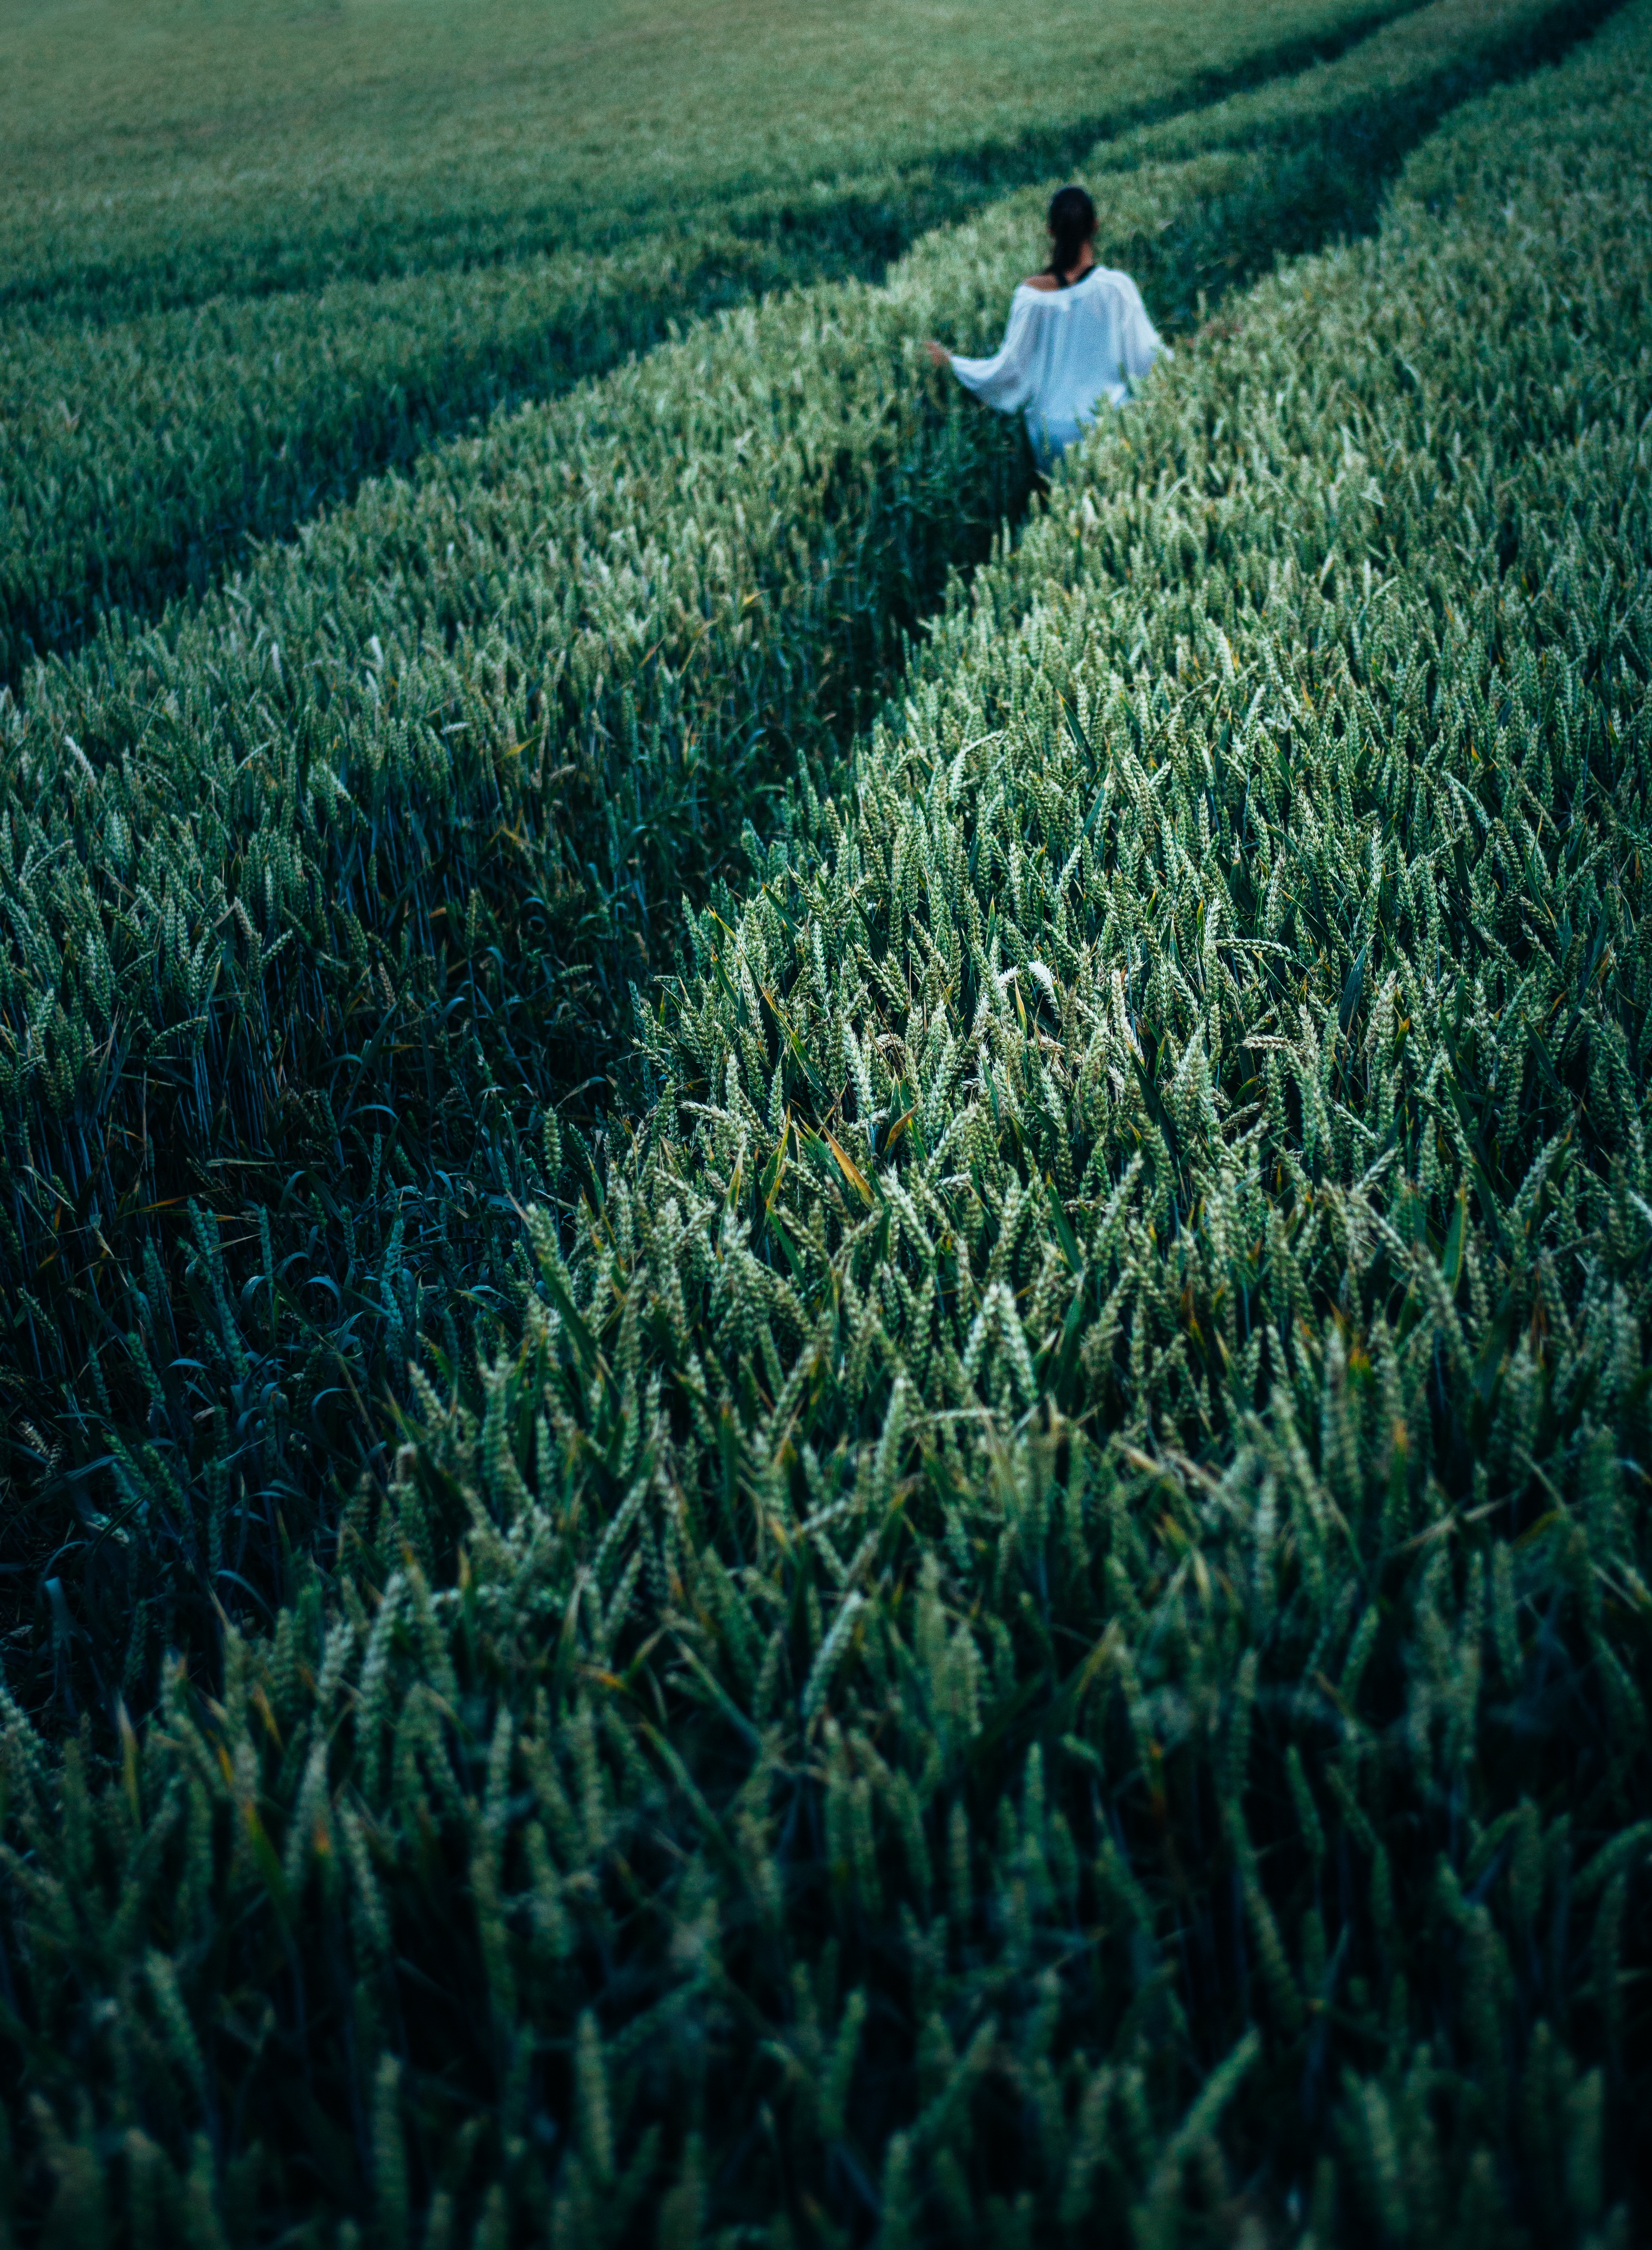
tree, grass, growth, plant, field, farm, ground, lawn, meadow, flower, environment, rural, green, crop, pasture, soil, agriculture, hayfield, flora, lavender, cereal, outdoors, shrub, flooring, flowering plant, grass family, land plant, cropland